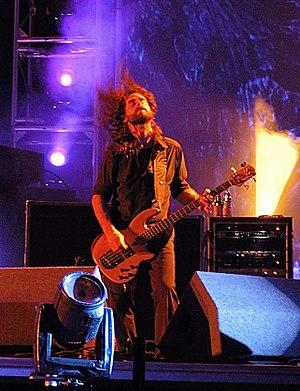
Justin Gunnar Walter Chancellor est un musicien anglais, bassiste du groupe Tool et ancien membre du groupe Peach.